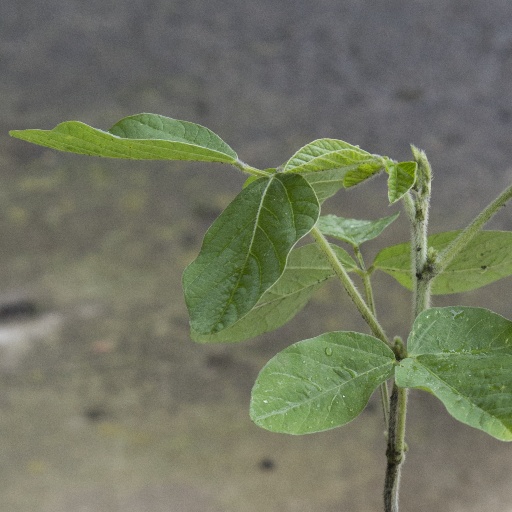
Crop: soybean